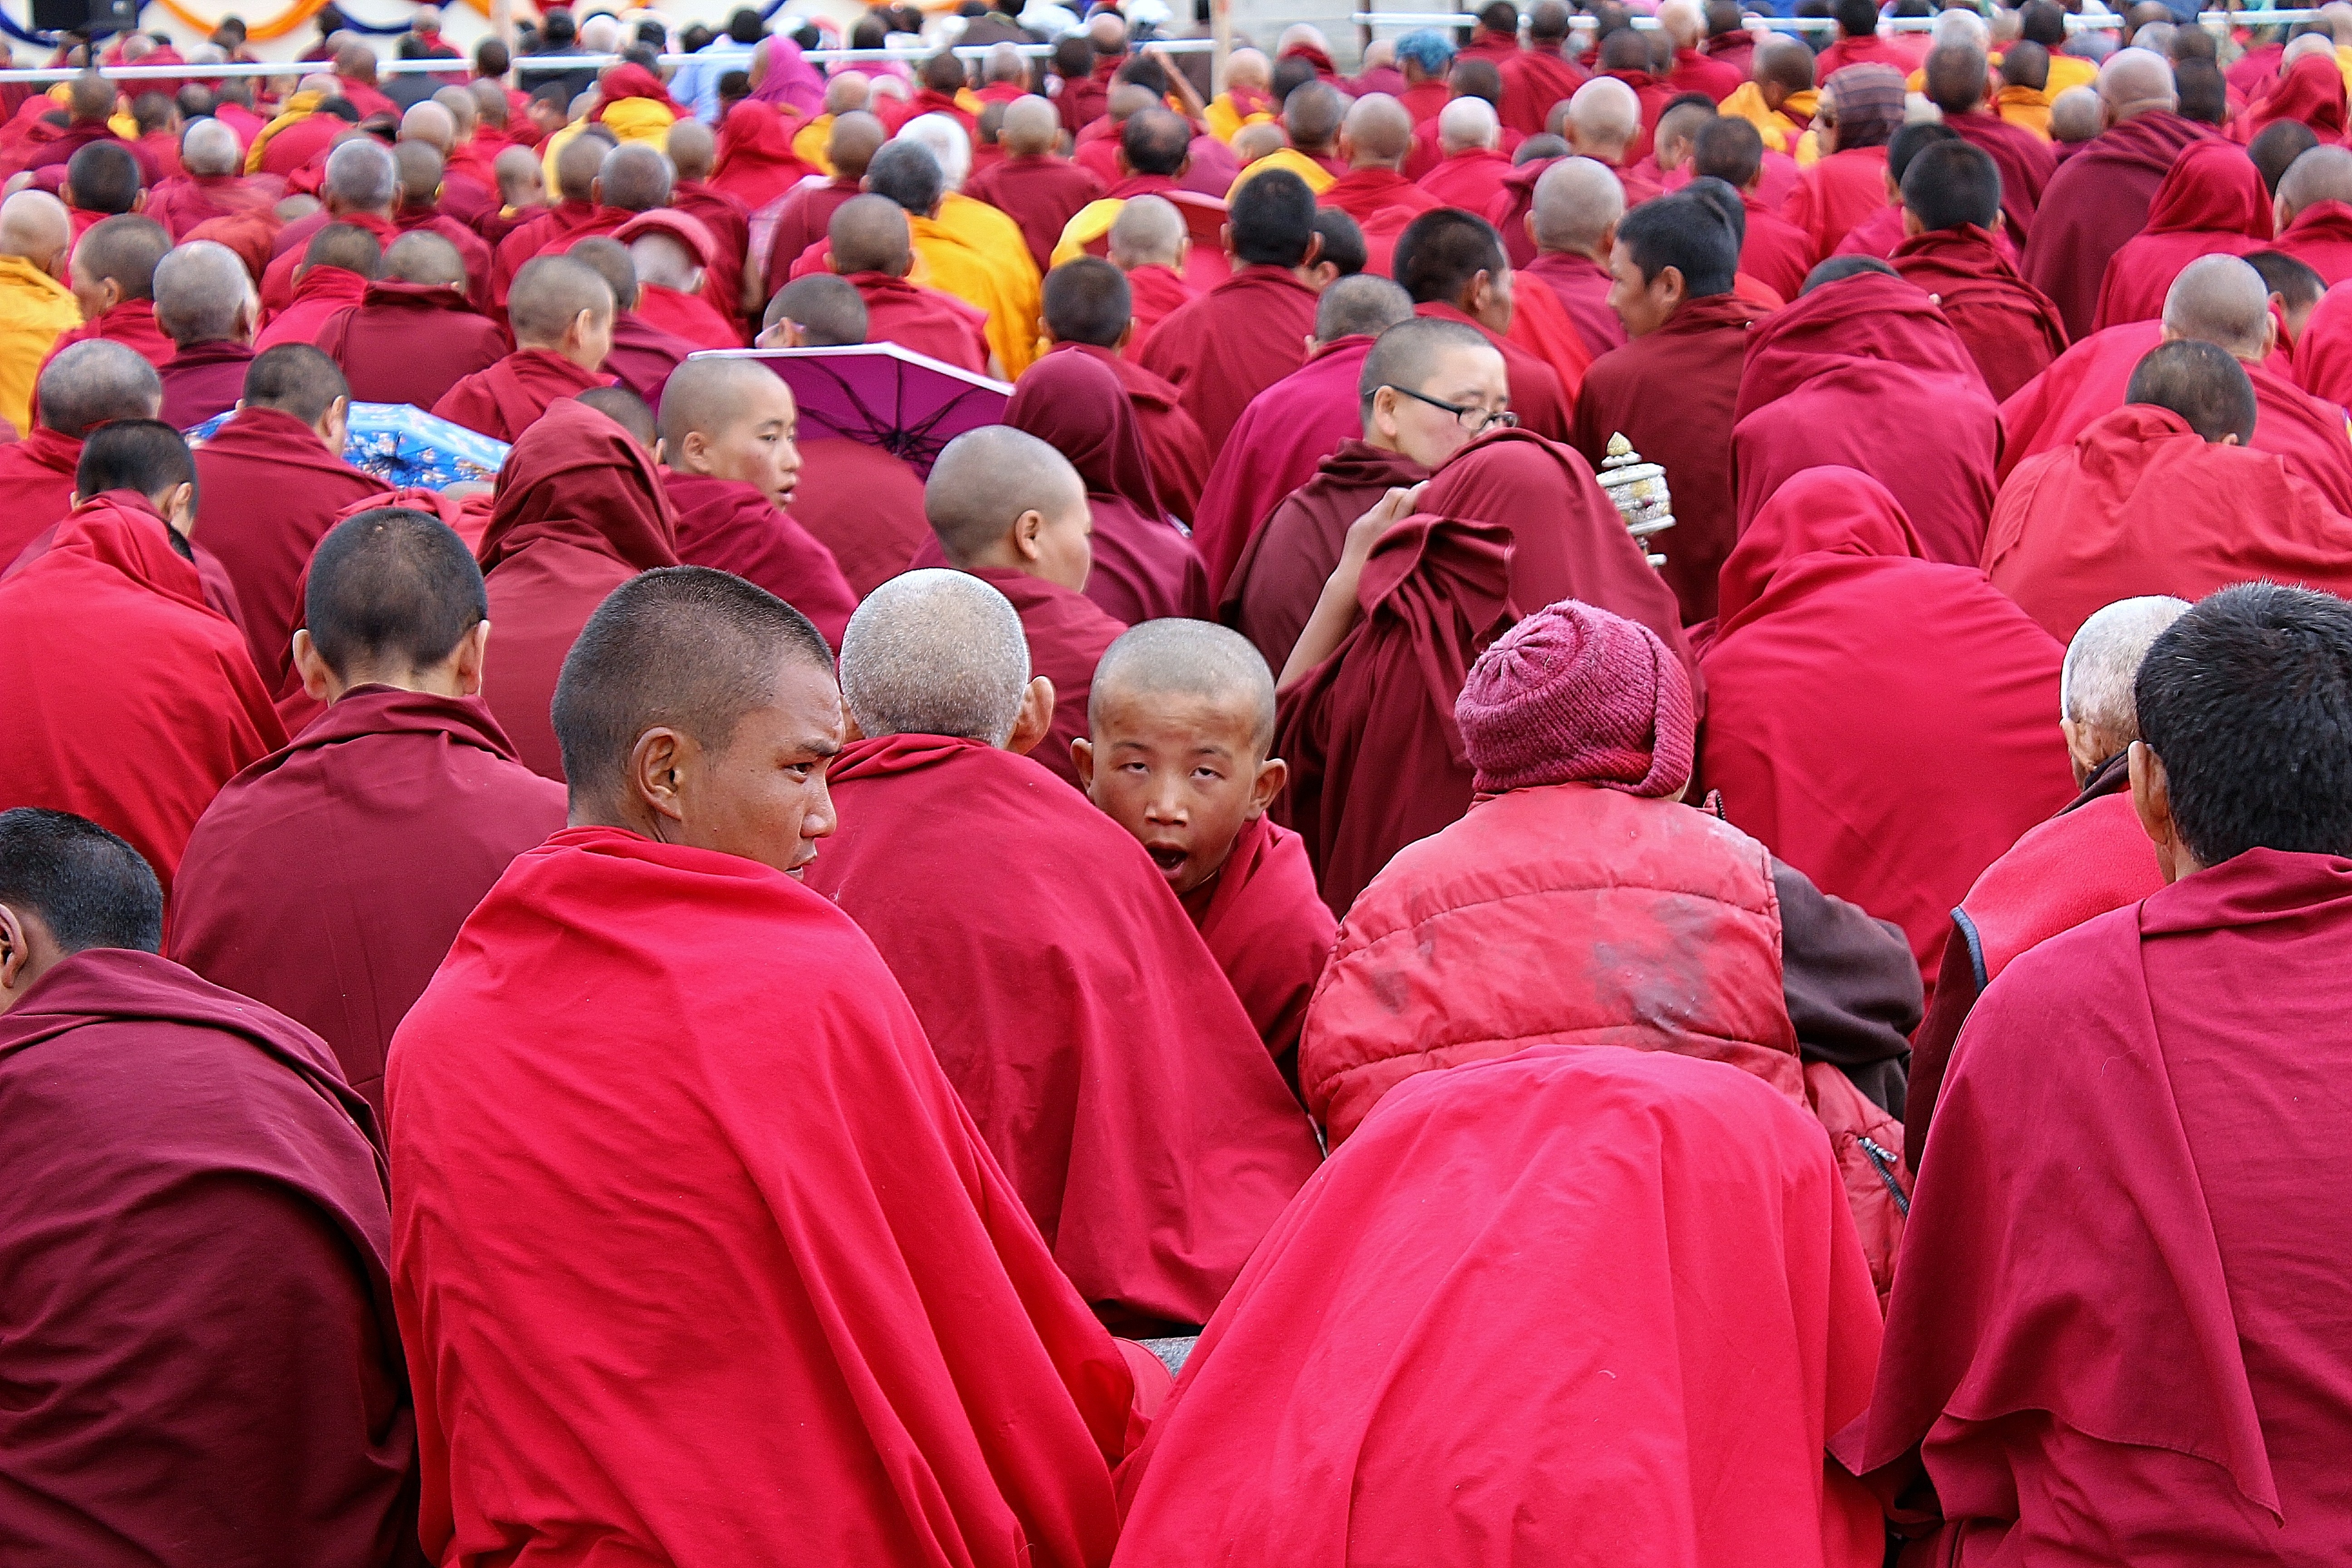
person, people, celebration, monk, buddhism, profession, bishop, cardinal, spirituality, the monk, clergy, the dalai lama